Phosphatase

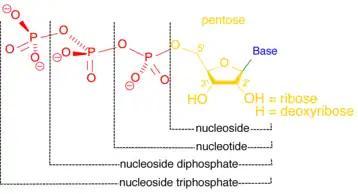
Nucleosides and nucleotides differ by one phosphate, which is cleaved from nucleotides by nucleotidases.

A nucleotidase is an enzyme that catalyzes the hydrolysis of a nucleotide, forming a nucleoside and a phosphate ion. Nucleotidases are essential for cellular homeostasis, because they are partially responsible for maintaining a balanced ratio of nucleotides to nucleosides. Some nucleotidases function outside the cell, creating nucleosides that can be transported into the cell and used to regenerate nucleotides via salvage pathways. Inside the cell, nucleotidases may help to maintain energy levels under stress conditions. A cell deprived of oxygen and nutrients may catabolize more nucleotides to boost levels of nucleoside triphosphates such as ATP, the primary energy currency of the cell.